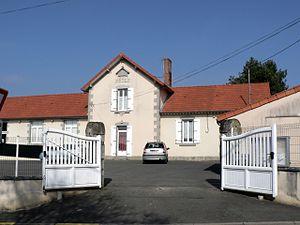
Vue depuis le portail de l'école élementaire de Glénay
Glénay est une commune du centre-ouest de la France située dans le département des Deux-Sèvres en région Nouvelle-Aquitaine. Ses habitants sont appelés les Glénéens.